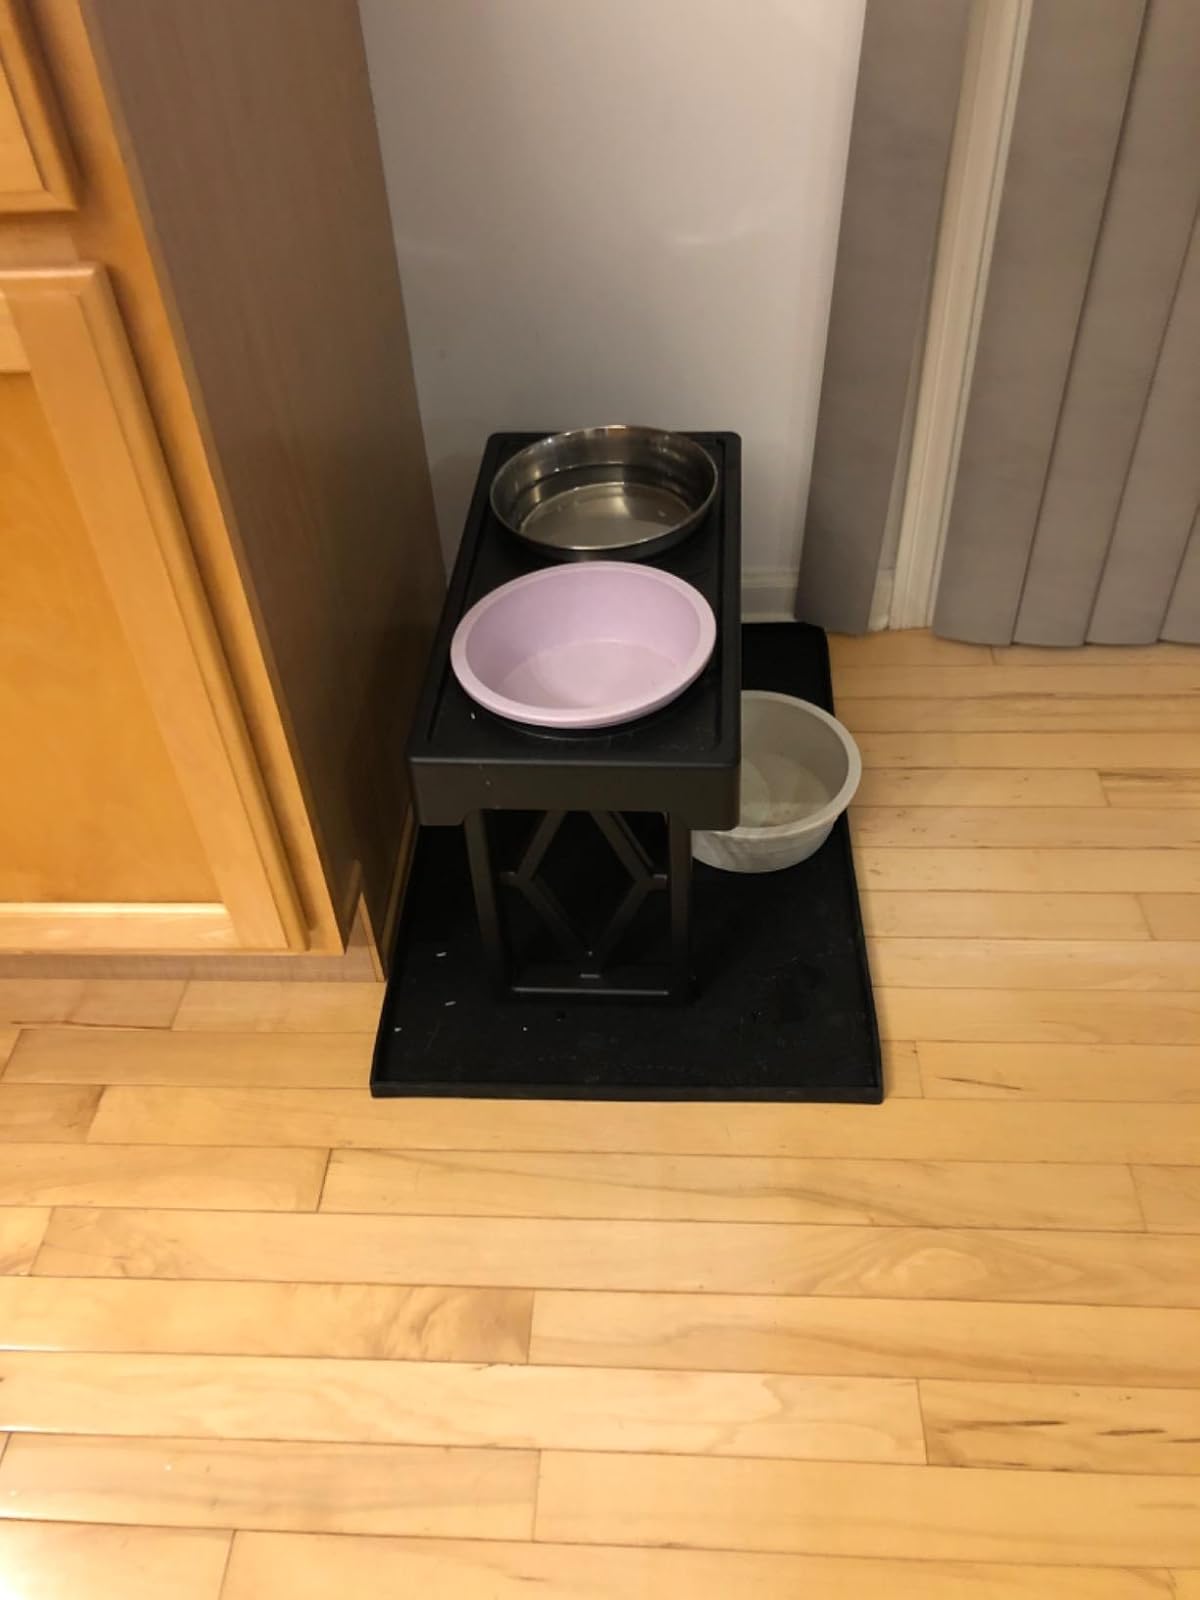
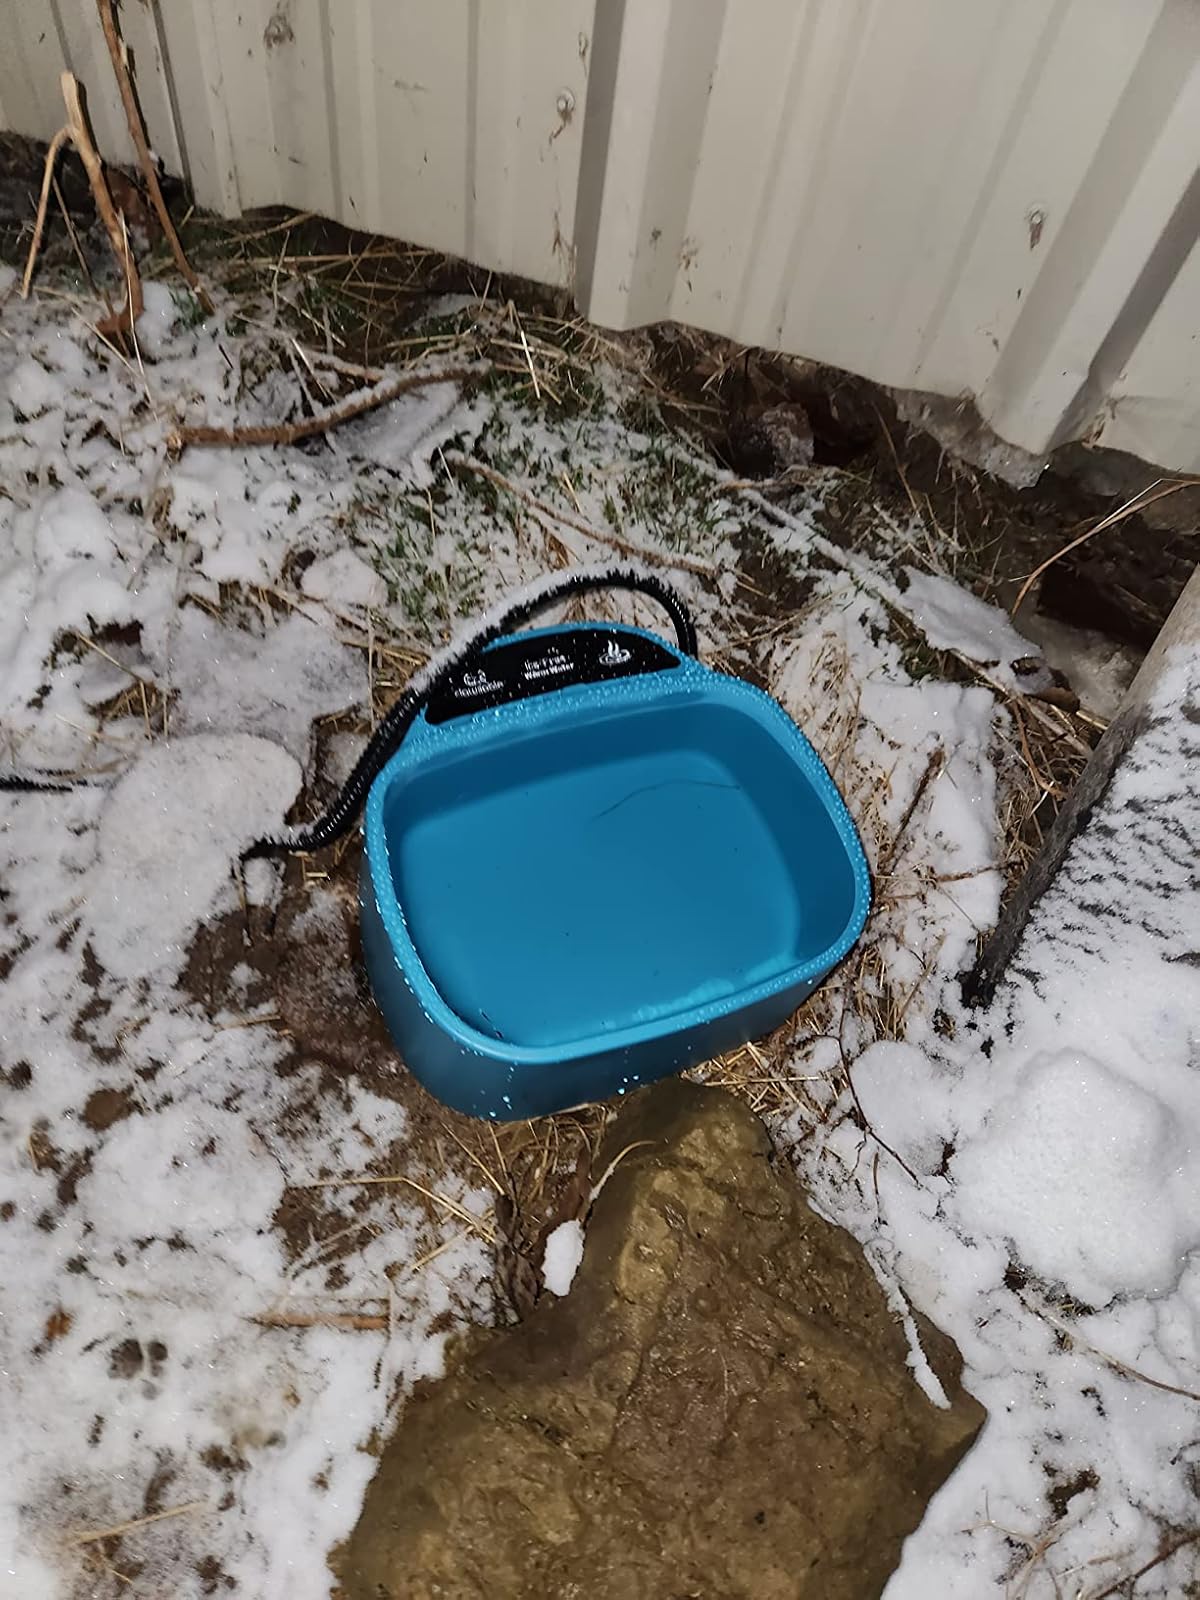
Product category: items_bowl
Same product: no